Wired (magazine)

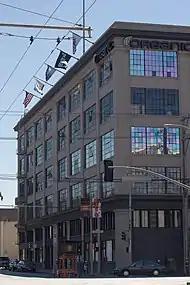
"Wired" building located in San Francisco

The magazine was launched in 1993 by American expatriates Louis Rossetto with his life partner and business partner Jane Metcalfe. "Wired" was originally conceived in Amsterdam, the Netherlands, when they were working on "Electric Word", a small, groundbreaking technology magazine that developed a global following because of its focus not just on hardware and software, but the people, companies, and ideas that were part of what they called the language industries. "Whole Earth Review" called it "The Least Boring Computer Magazine in the World". This broader focus on the social, economic, and political issues surrounding technology became the core of the "Wired" editorial approach.